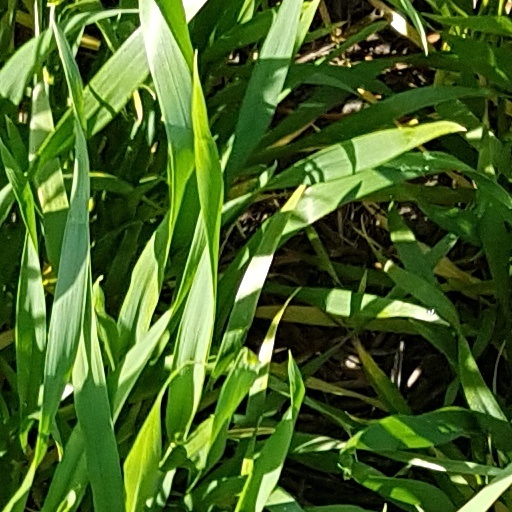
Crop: wheat